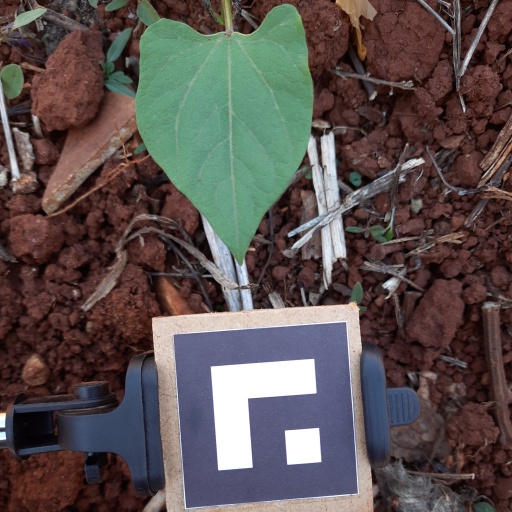
Observations: flat surface, no eating holes, under shade